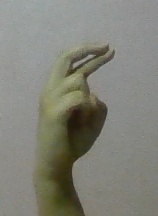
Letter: zay